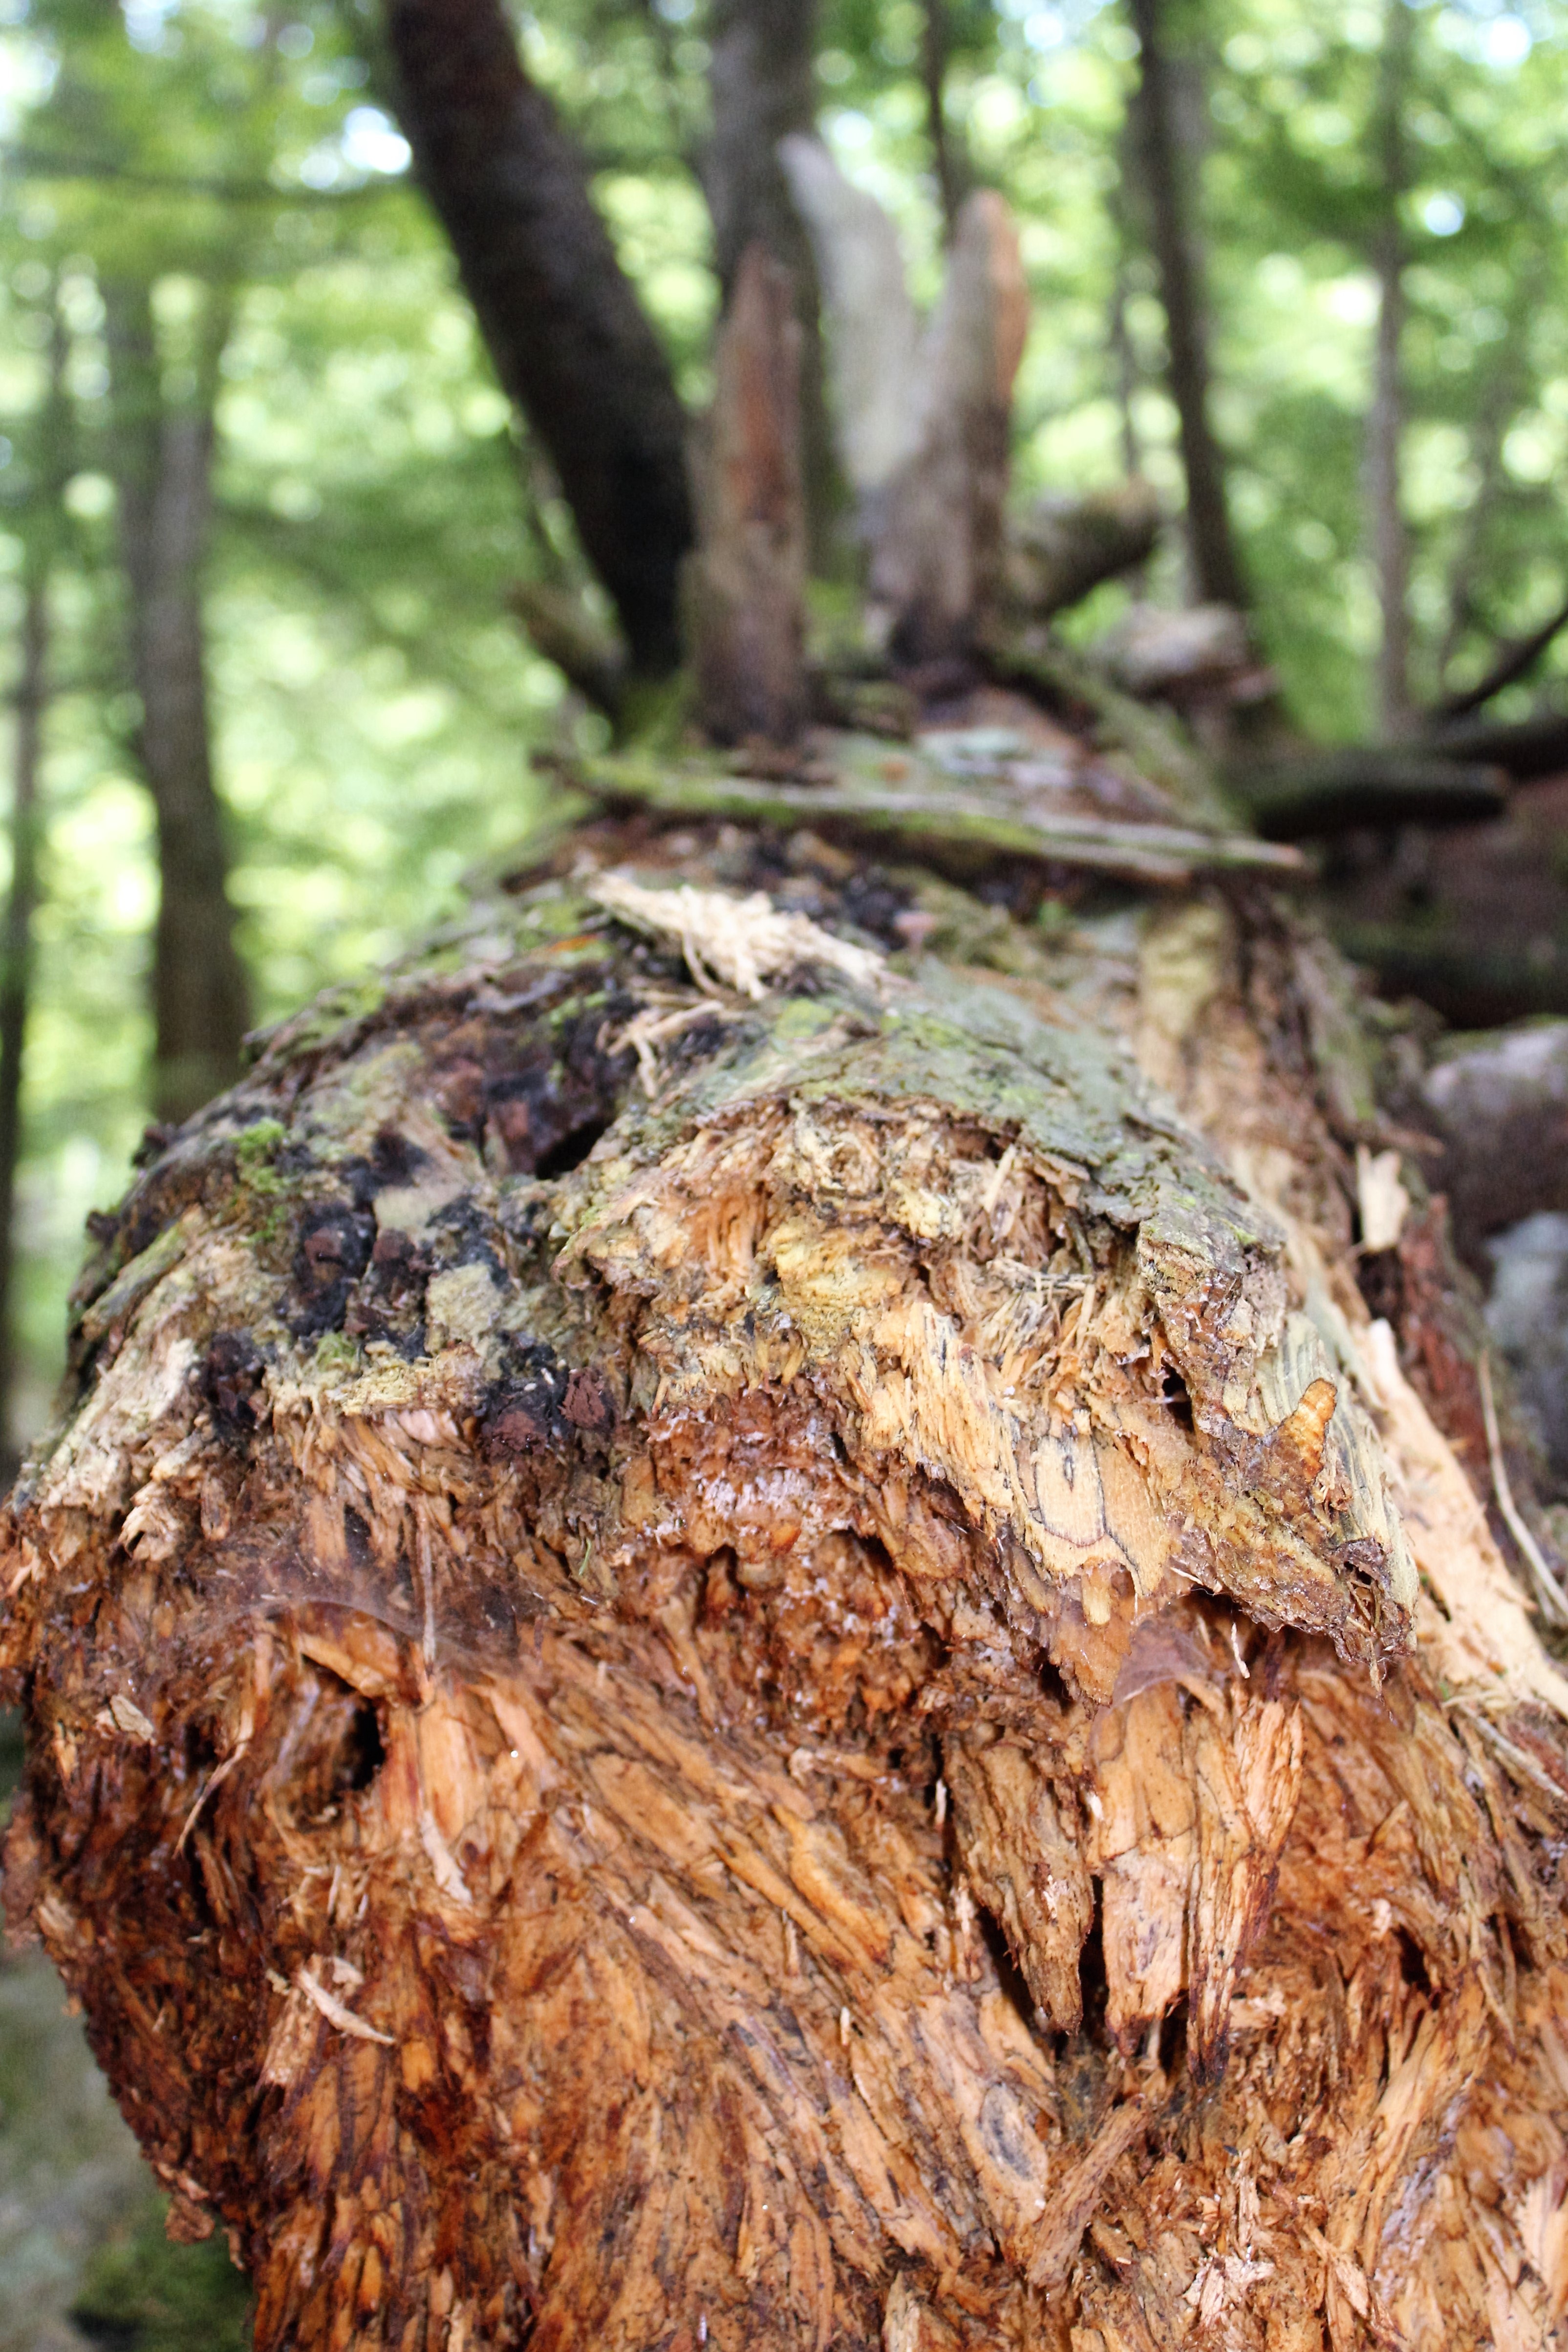
tree, nature, forest, wood, leaf, trunk, wildlife, brown, soil, mushroom, fauna, fungus, fallen tree, woodland, matsutake, edible mushroom, woody plant, medicinal mushroom, agaricomycetes, penny bun, chaga mushroom